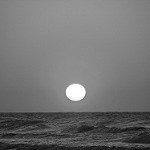
Label: B & W